Circassian nationalism

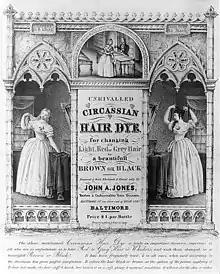
A poster from c. 1843 advertising Circassian Hair Dye

The modern movement has its roots in secret societies, as well as organizations during the perestroika period under Mikhail Gorbachev.